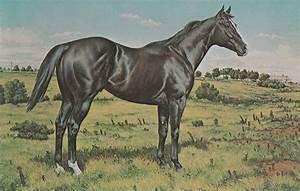
horse